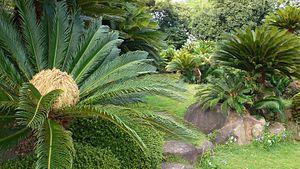
Les Cycadophytes ou Cycadopsides forment une division de plantes vasculaires gymnospermes apparues au Permien qui compte actuellement environ 360 espèces.